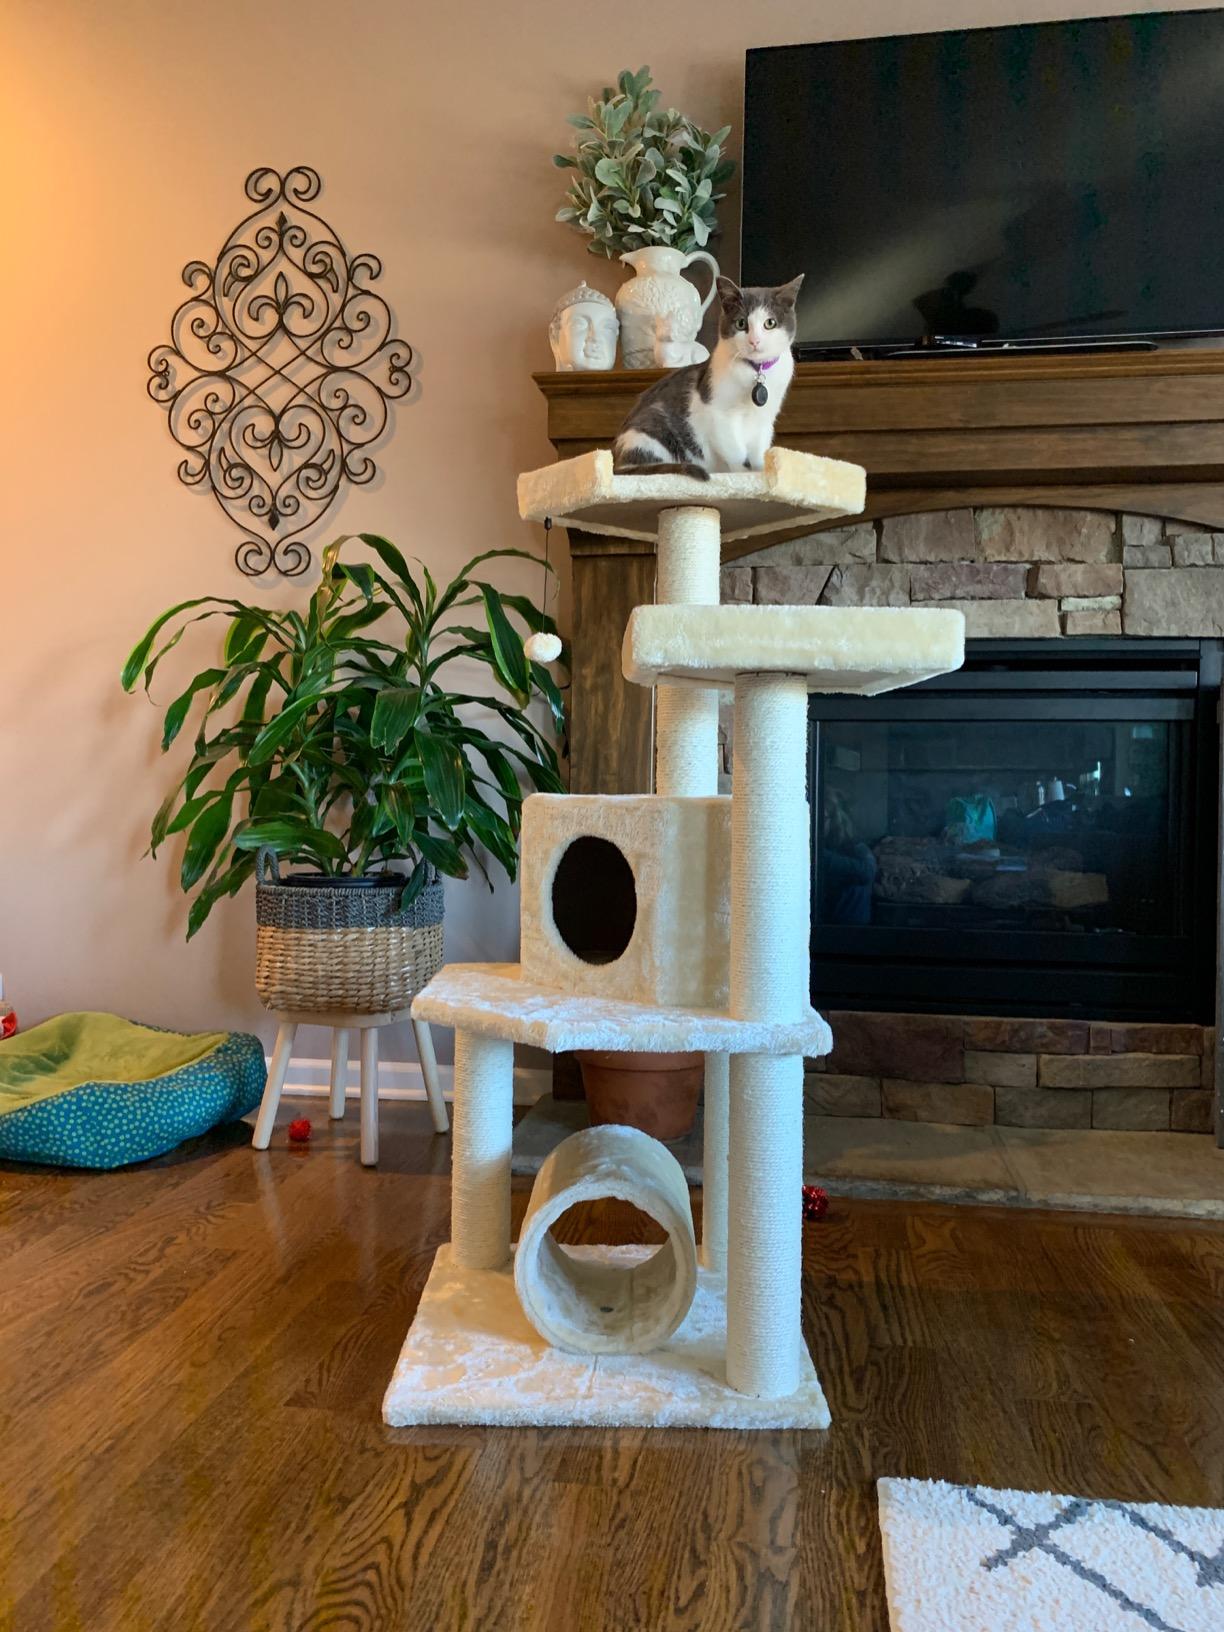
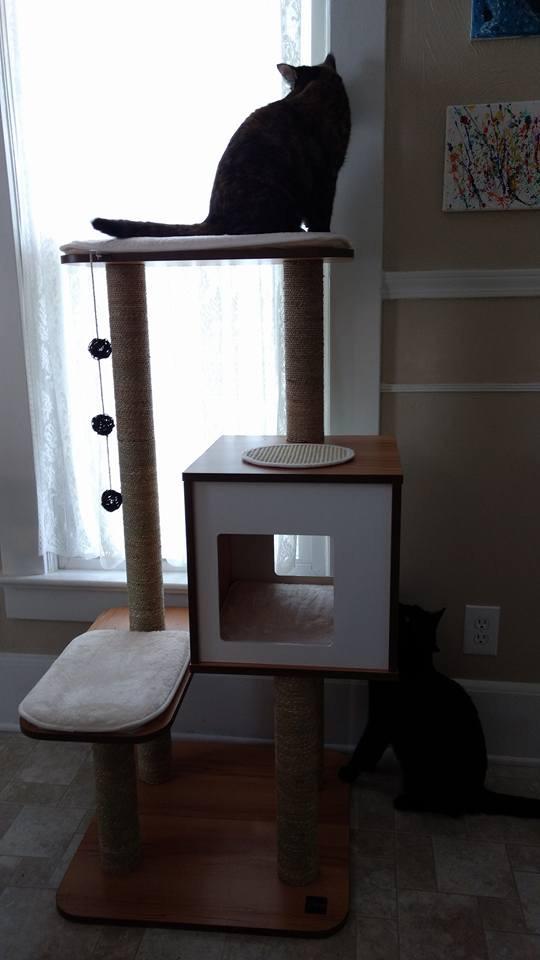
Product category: items_cat tree
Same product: no